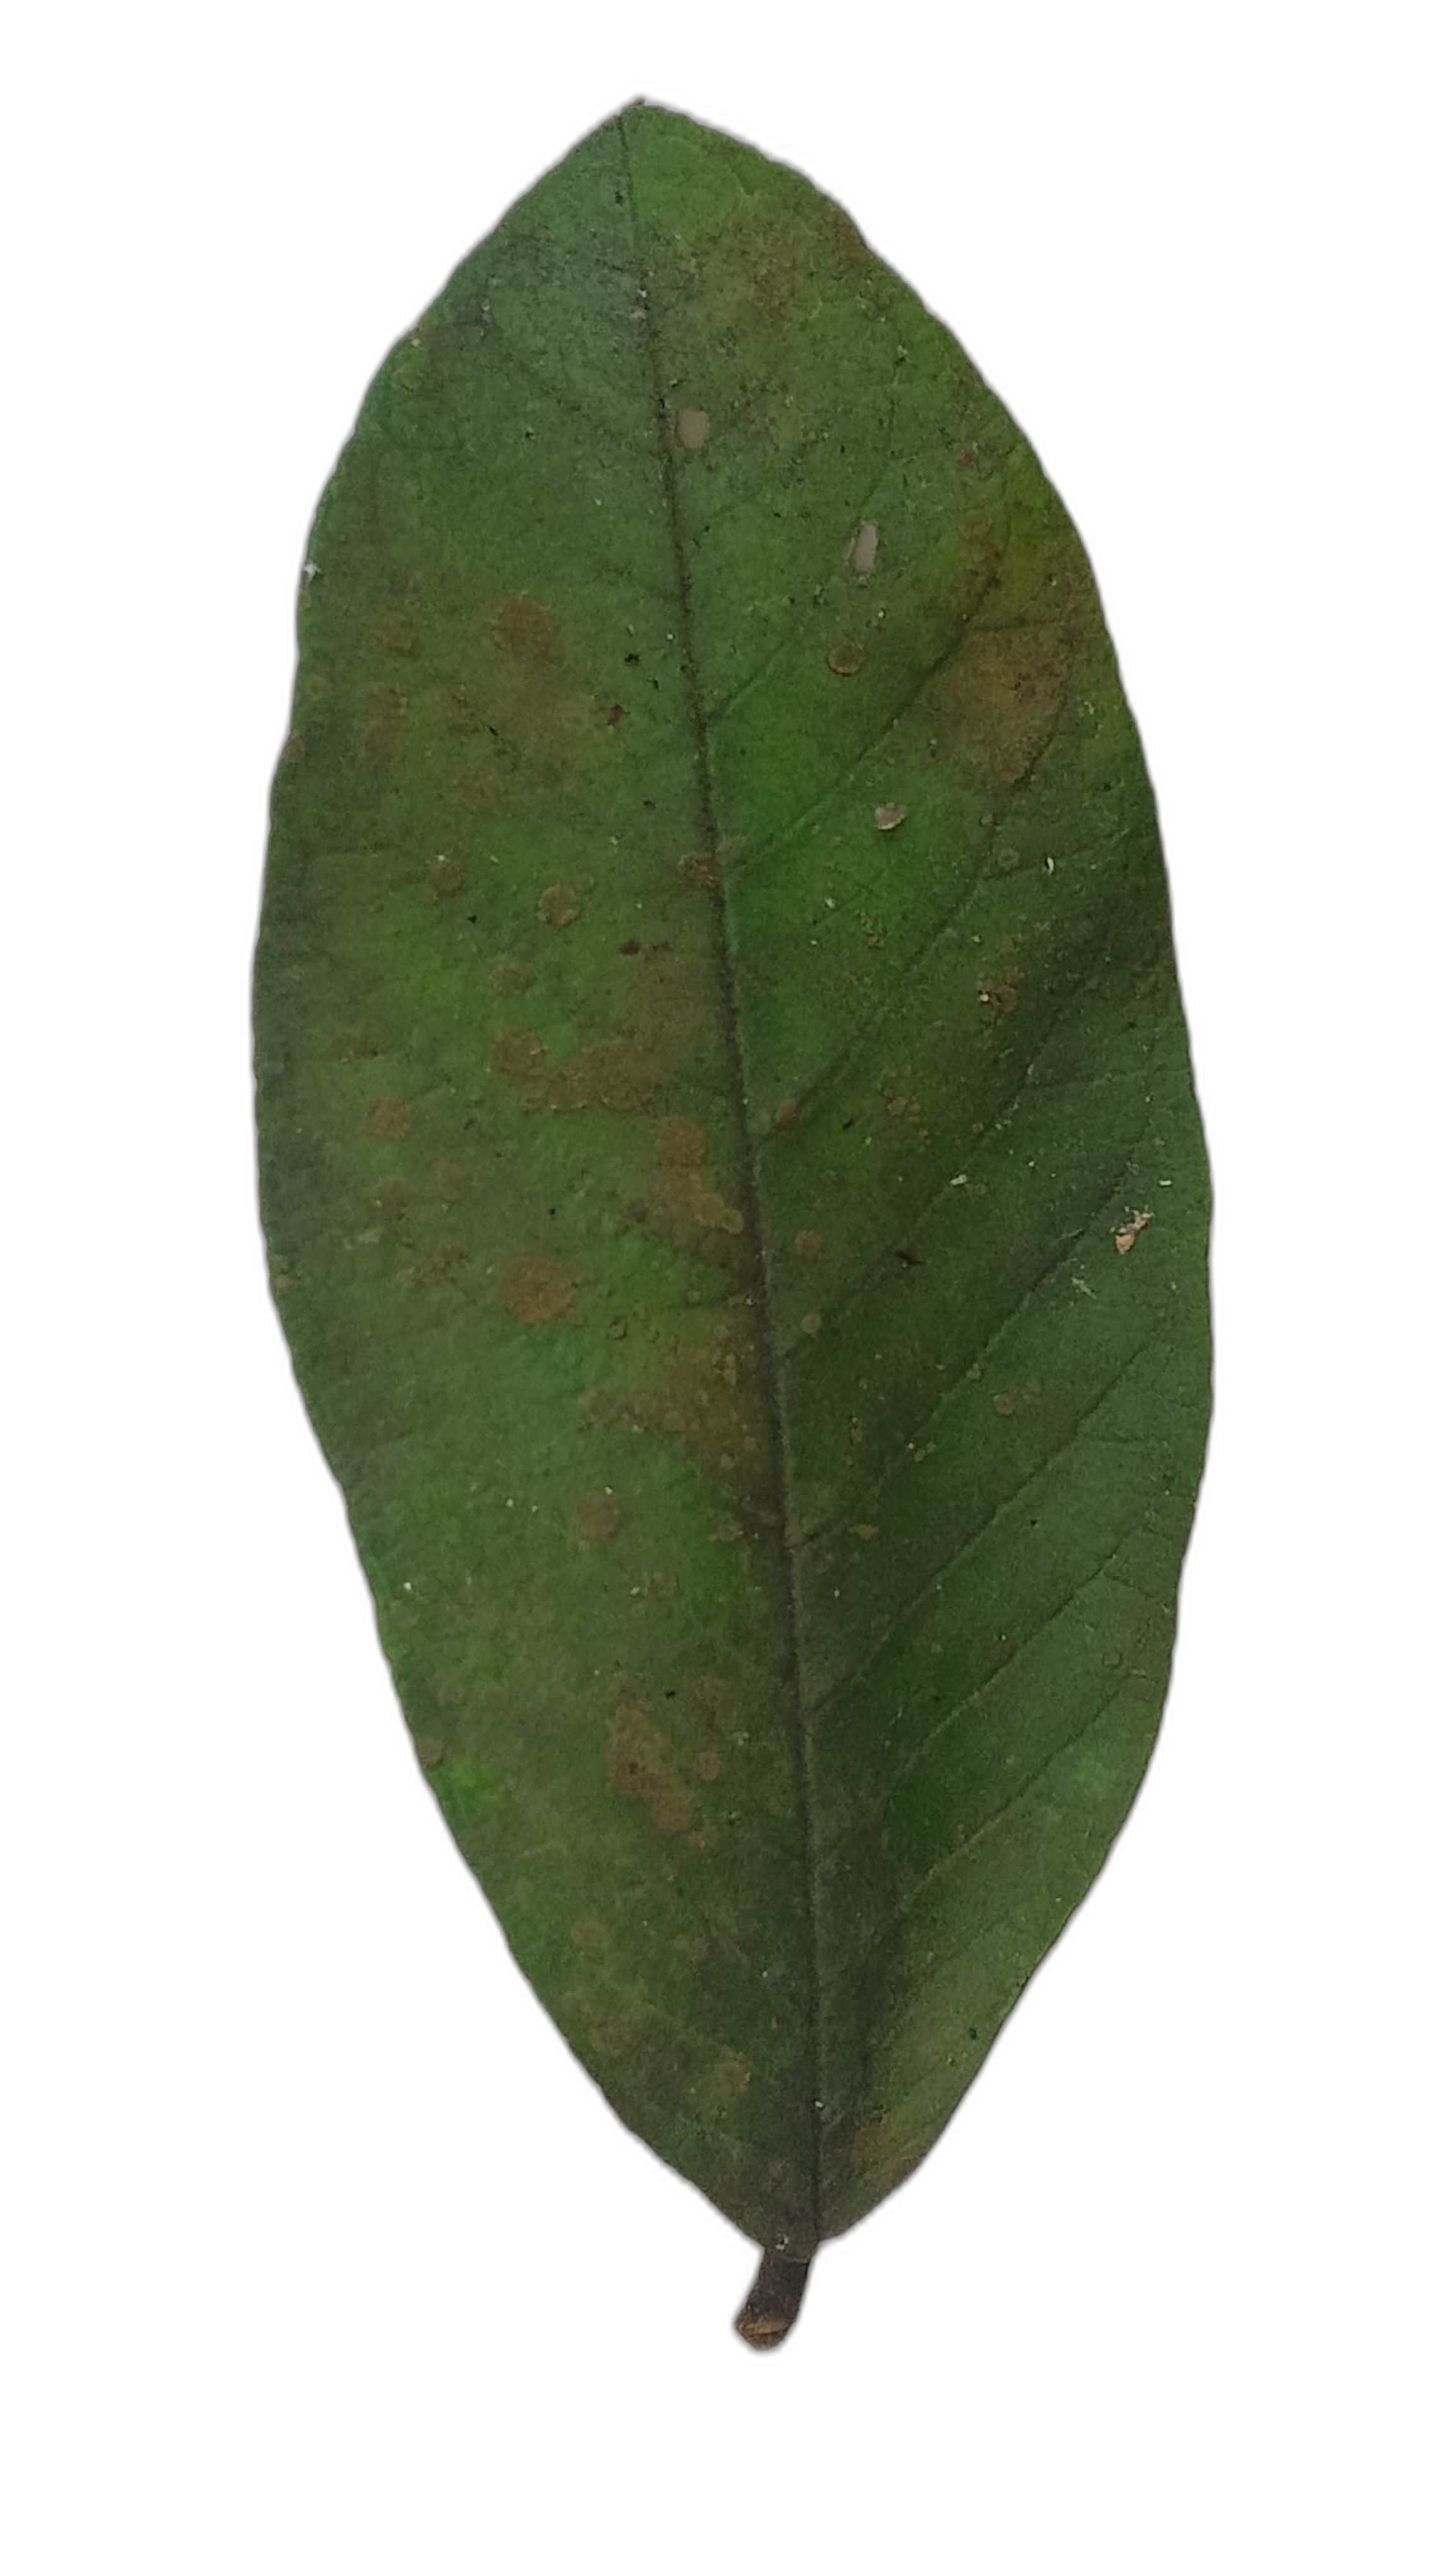
Plant part: leaf
Disease: Anthracnose